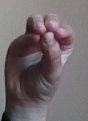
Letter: ha